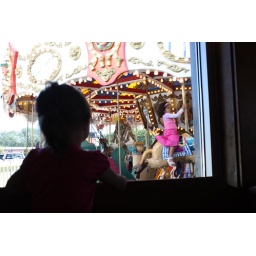
Until the food arrived, this is all Laney wanted to do. ...Damn girl in a pink dress.